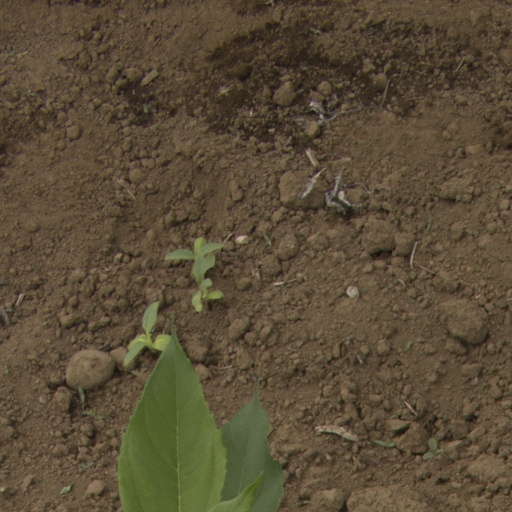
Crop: Jerusalem artichoke